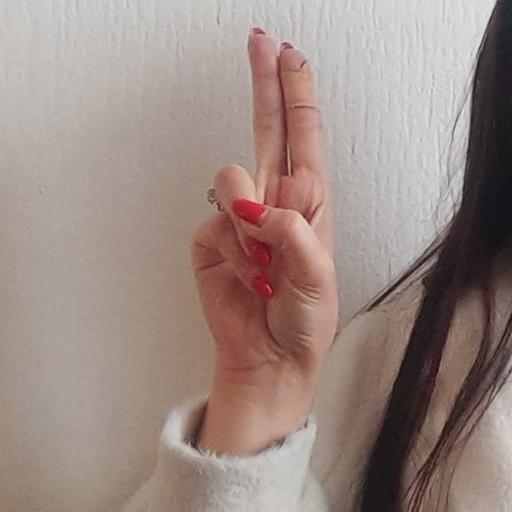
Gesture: two_up